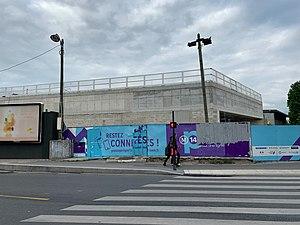
Chantier de la station de métro Porte de Clichy, ligne 14 du métro de Paris, Paris.